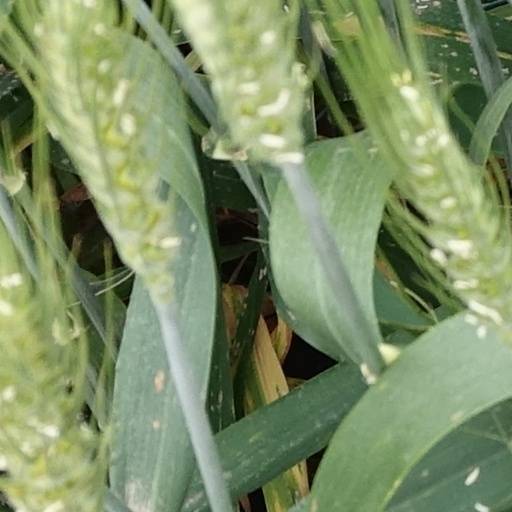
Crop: wheat